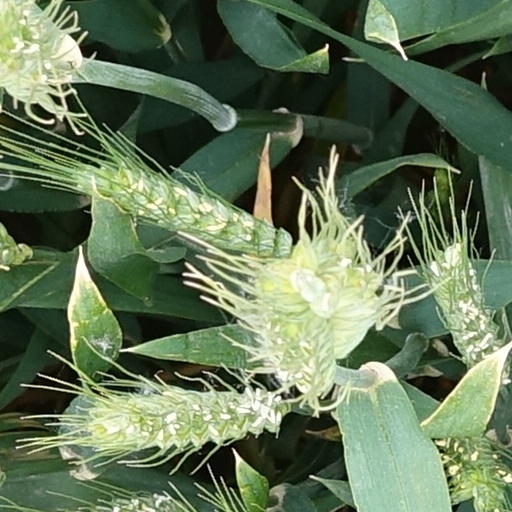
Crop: wheat